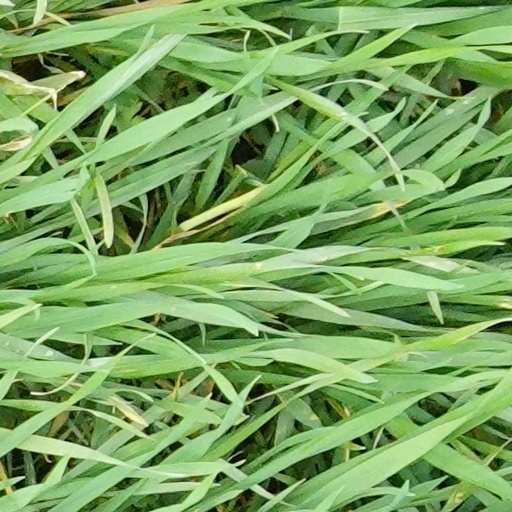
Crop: wheat